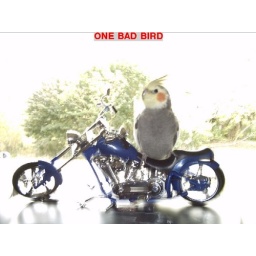
CaseyBird, my Cockatiel on my daughters 'Brats' motorcycle. The bike is sitting on top of a fishtank in the front window.